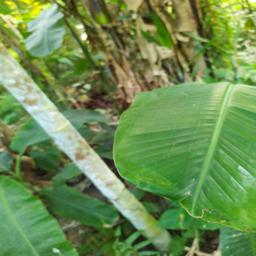
Label: YELLOW SIGATOKA